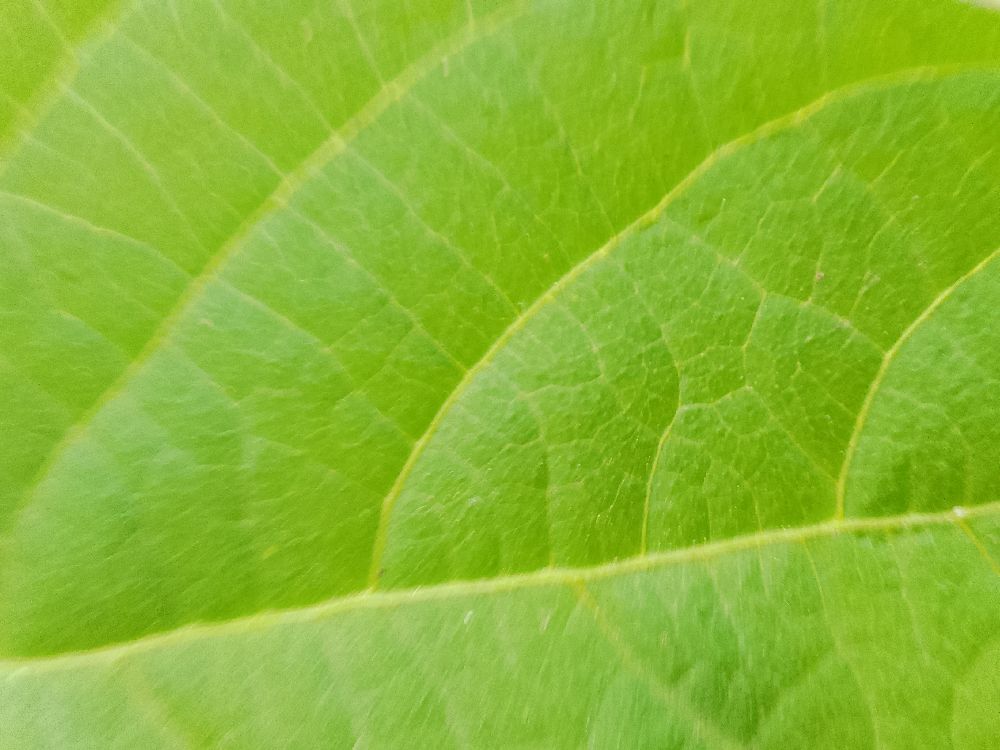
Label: healthy